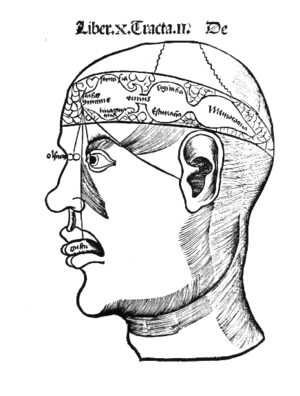
La notion de processus est centrale dans les théories de la psychologie, ce terme désigne généralement les mécanismes fondamentaux qui opèrent dans l'esprit ou le psychisme de l'individu. Suivant les approches, le terme processus renvoie donc à des entités théoriques relativement différentes.